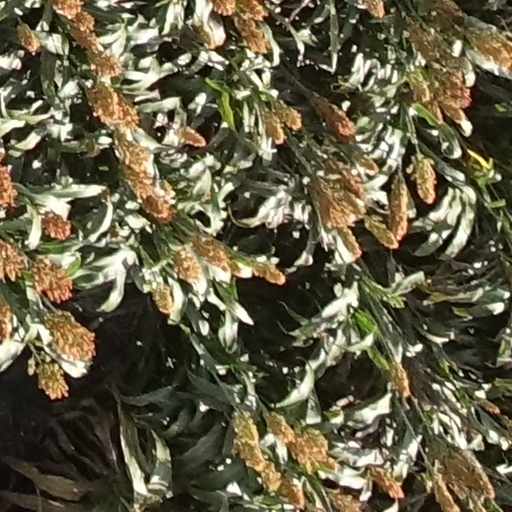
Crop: sorghum